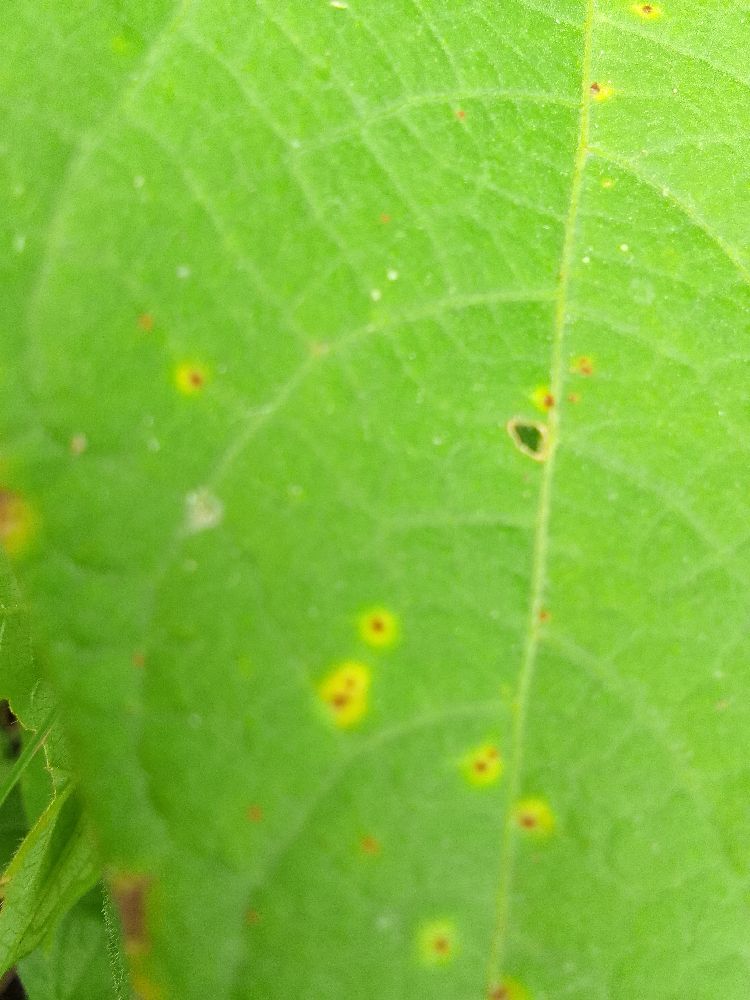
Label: rust